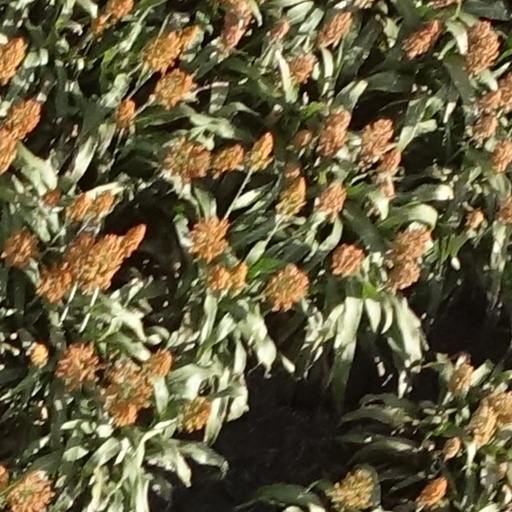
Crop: sorghum